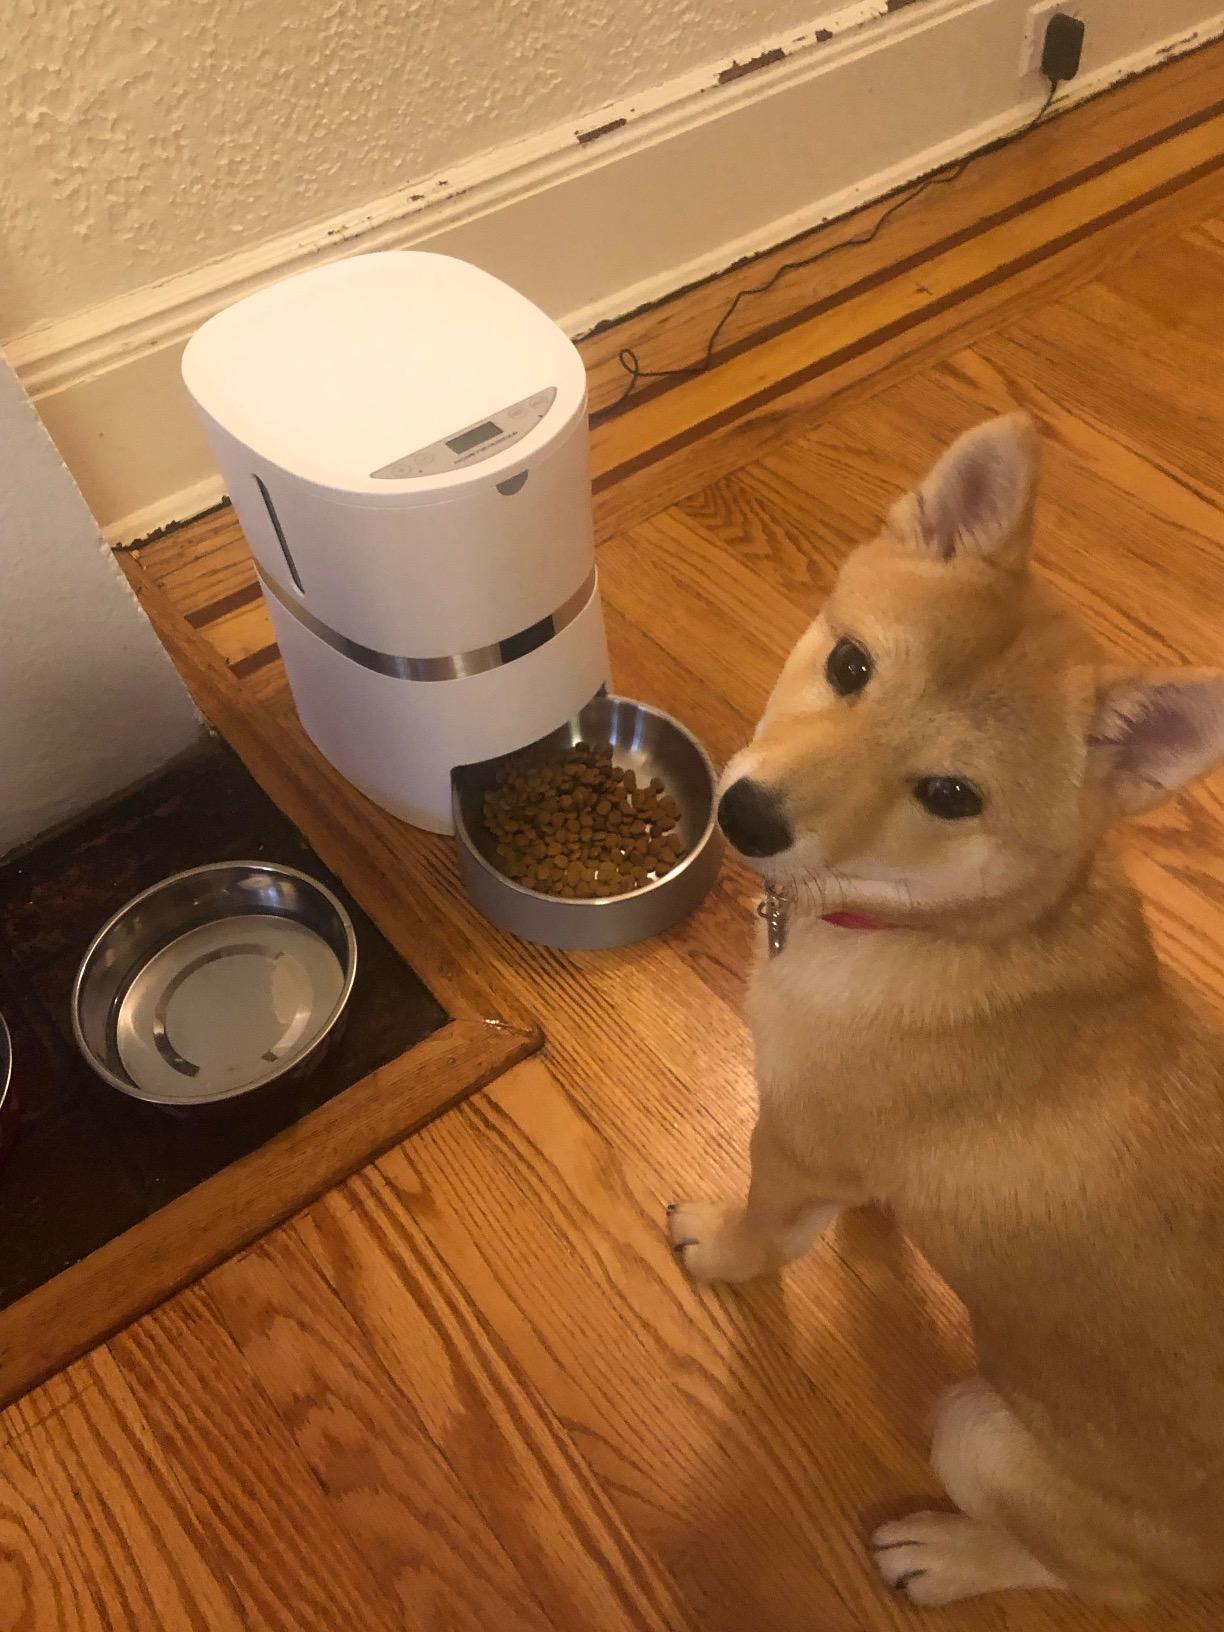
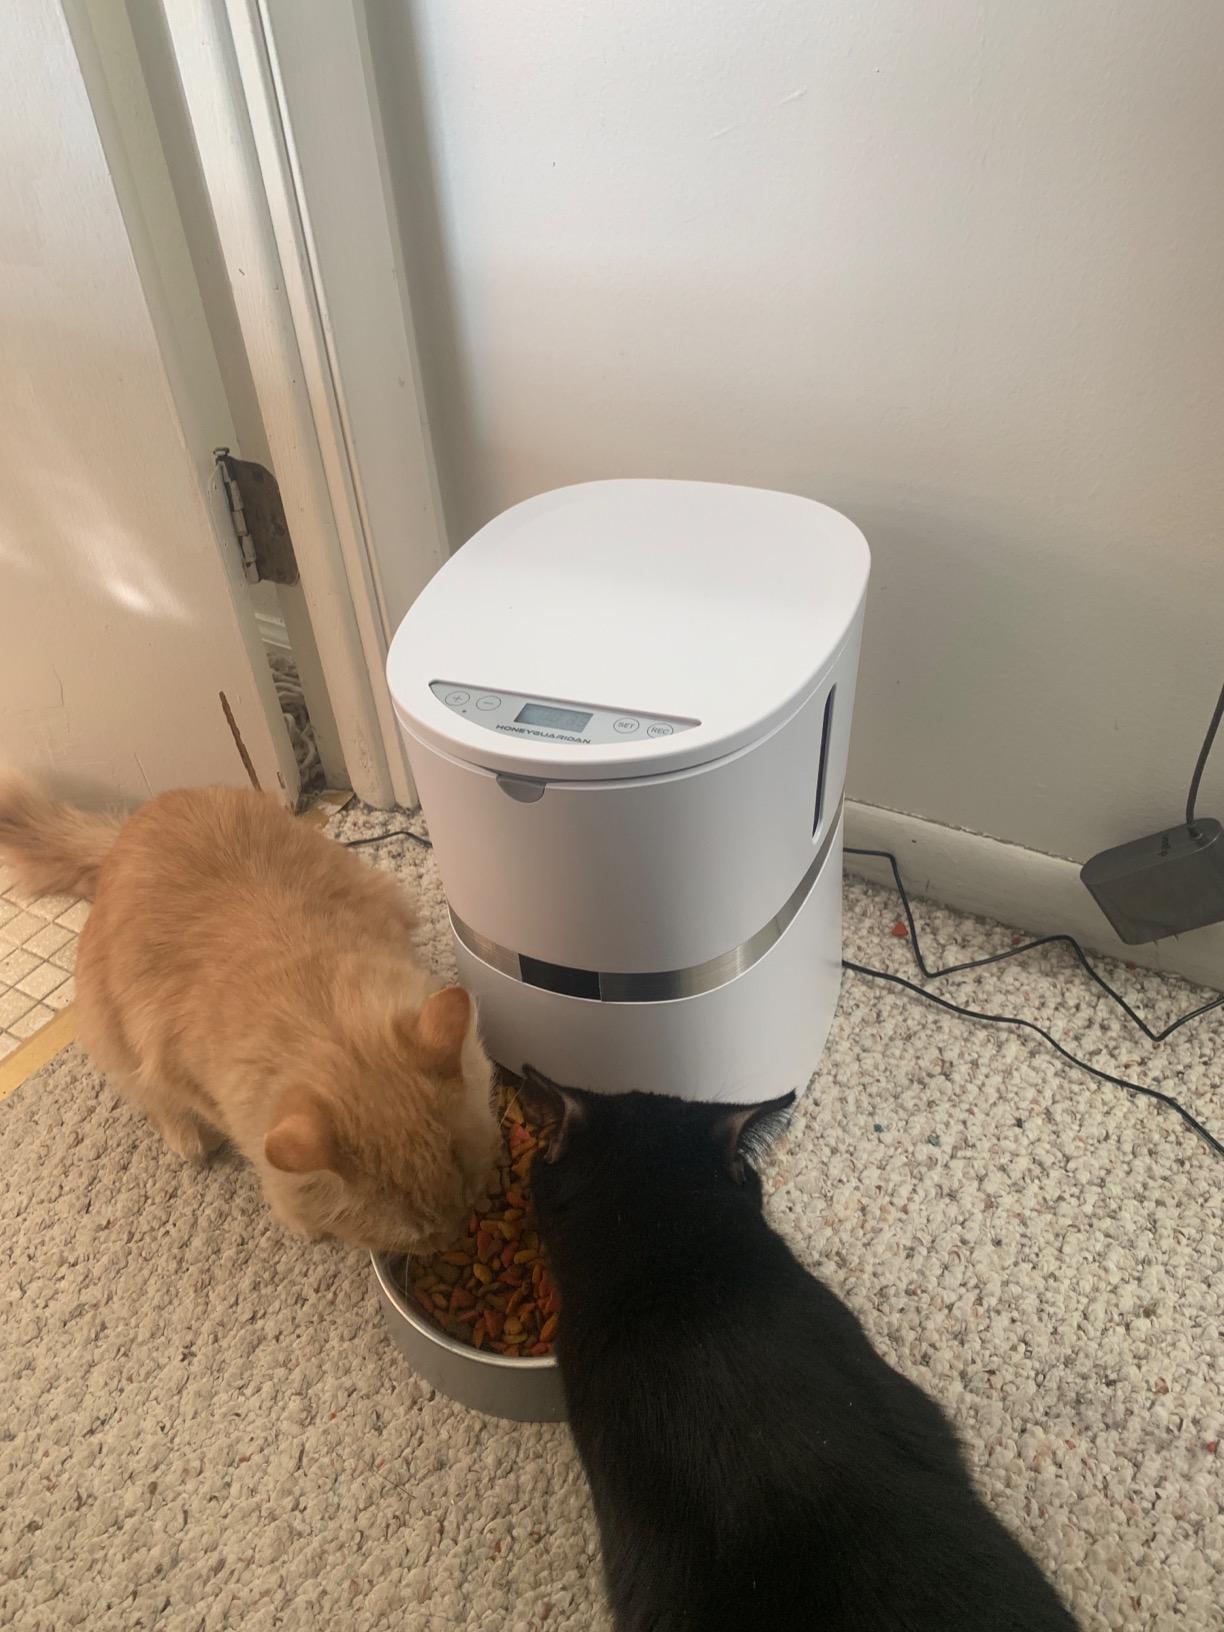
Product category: items_feeder
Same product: yes